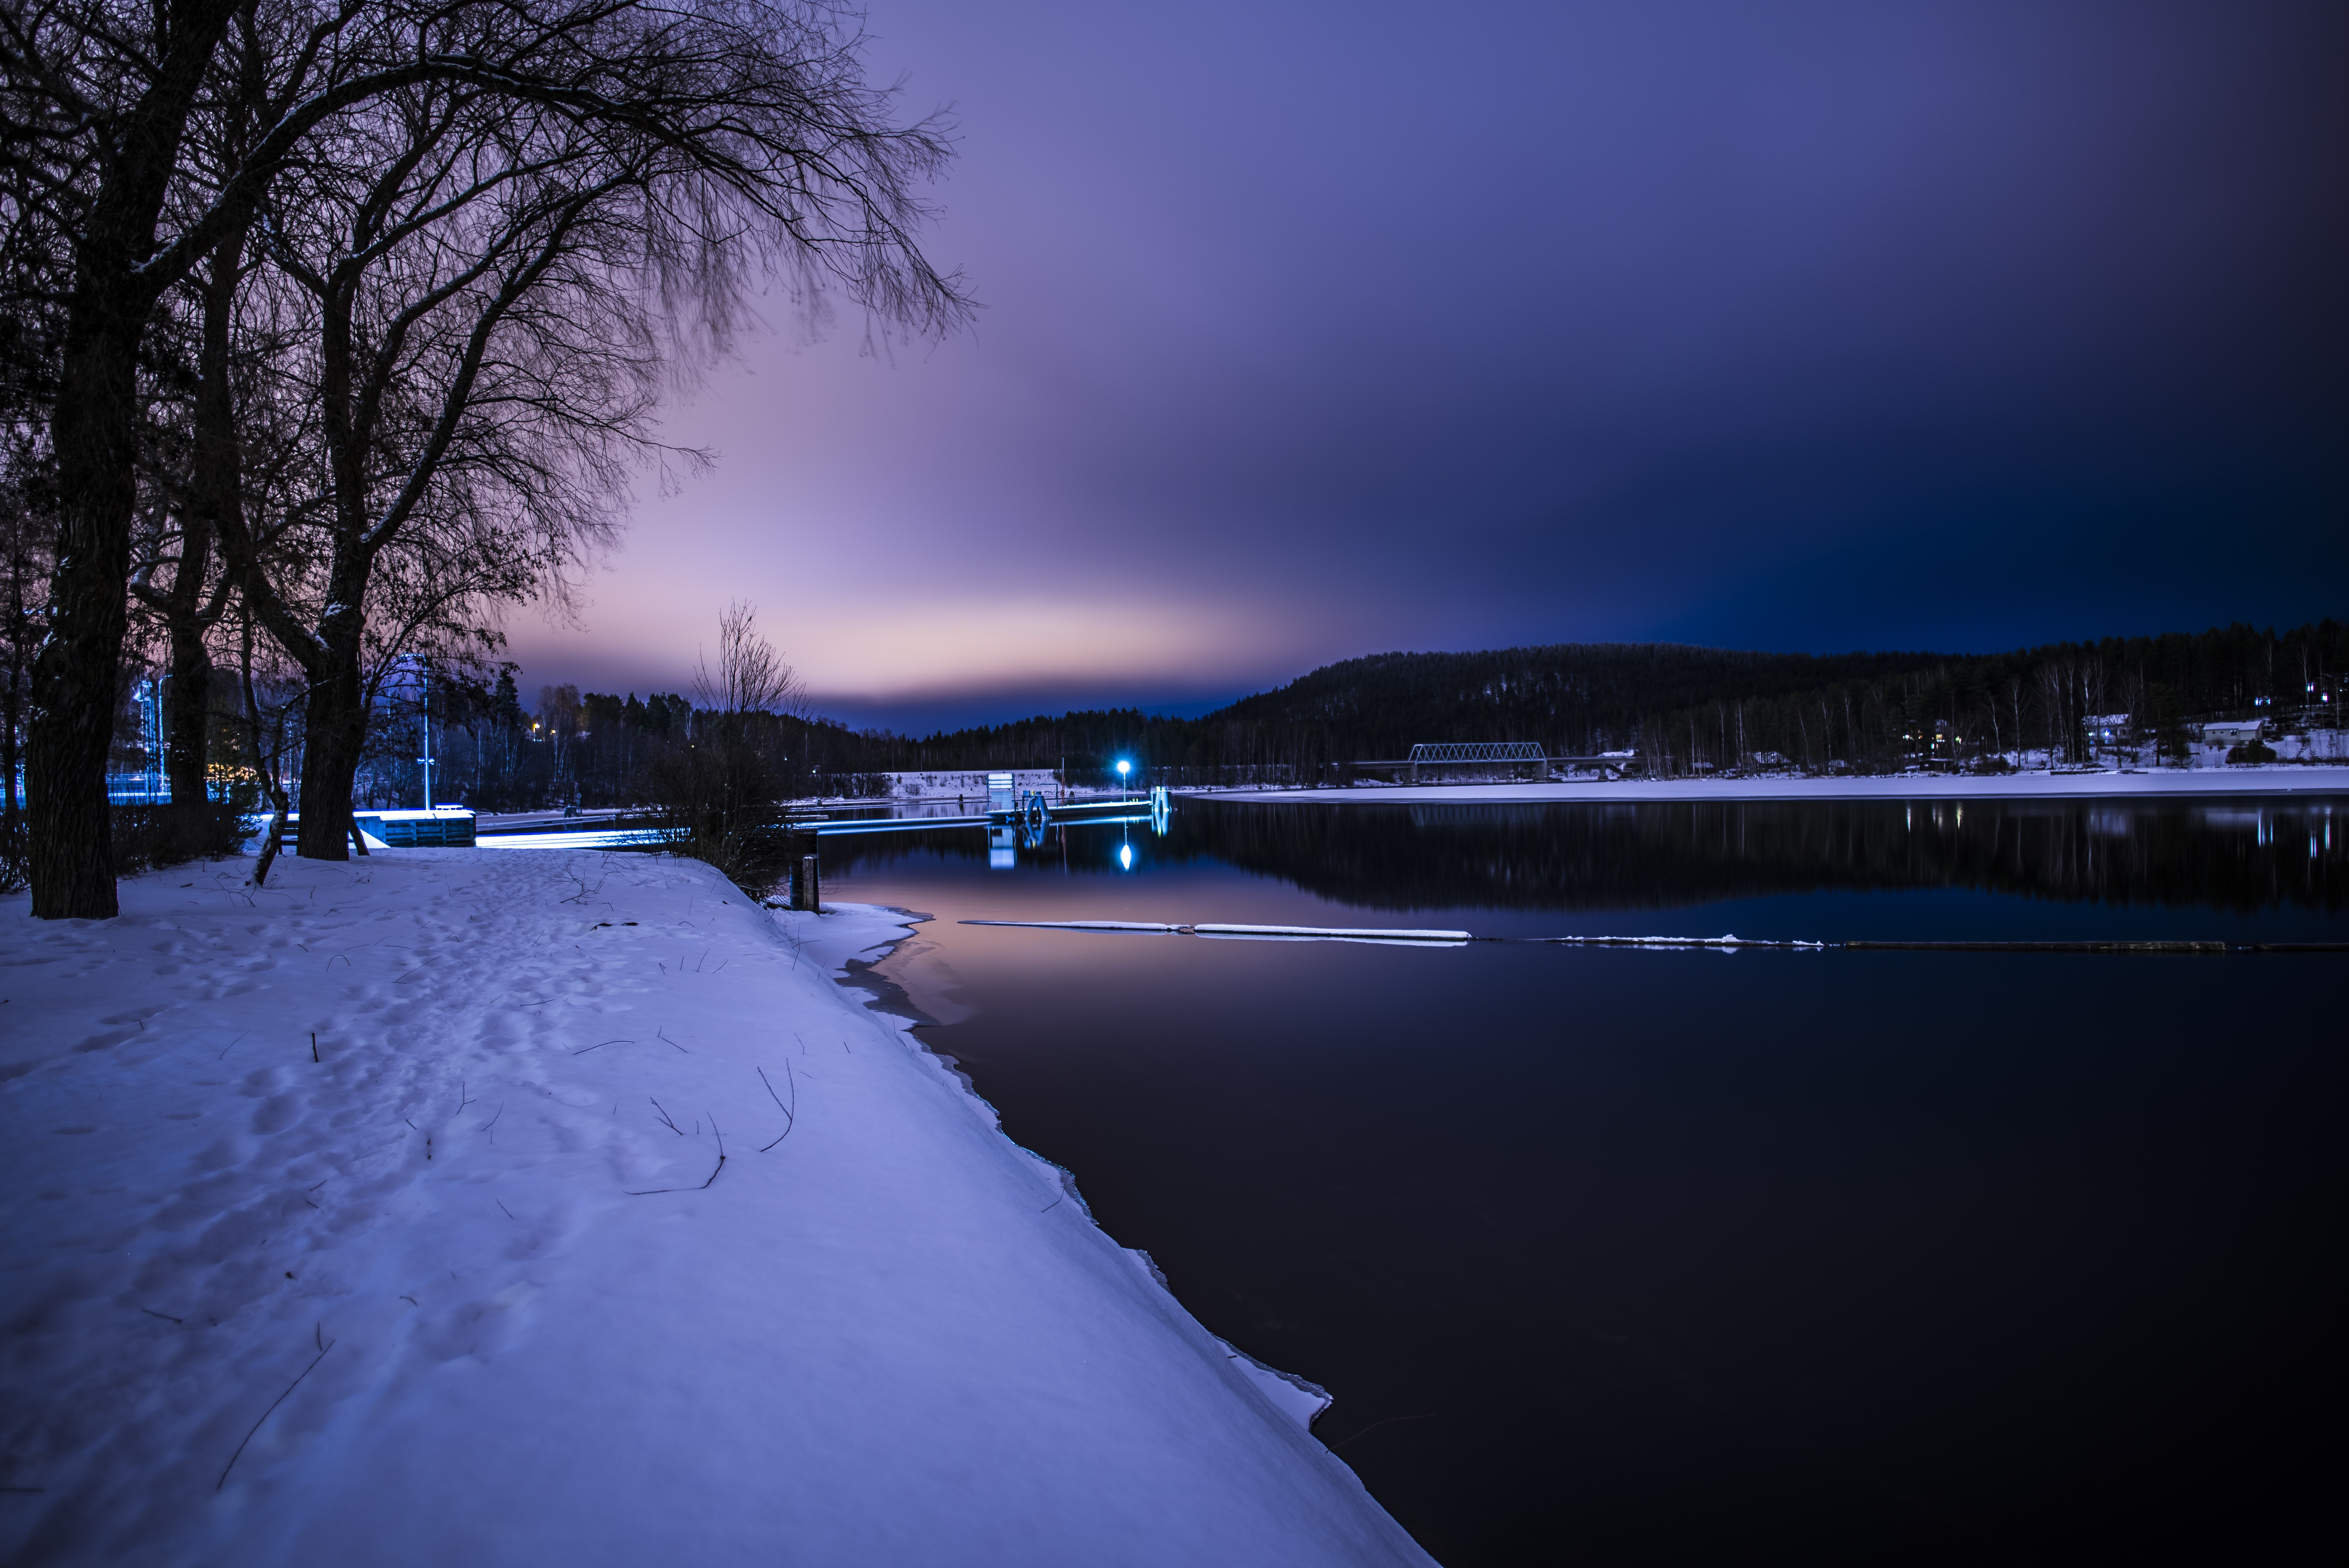
landscape, tree, water, nature, horizon, snow, winter, light, cloud, sky, night, morning, lake, dawn, atmosphere, river, dusk, ice, evening, reflection, calm, darkness, silence, lighting, waterway, body of water, reflections, midnight, freezing, phenomenon, computer wallpaper